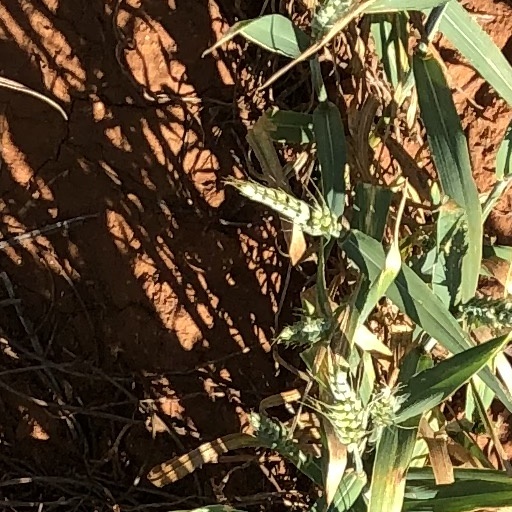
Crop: wheat